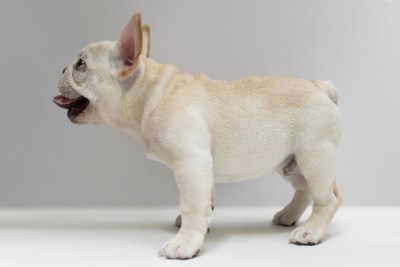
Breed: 1121-n000002-French_bulldog